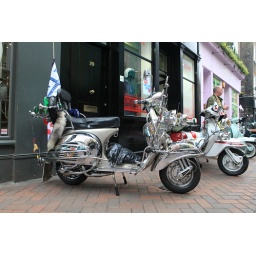
Vespa's en Lambretta's in het kader van 50 jaar Carnaby street